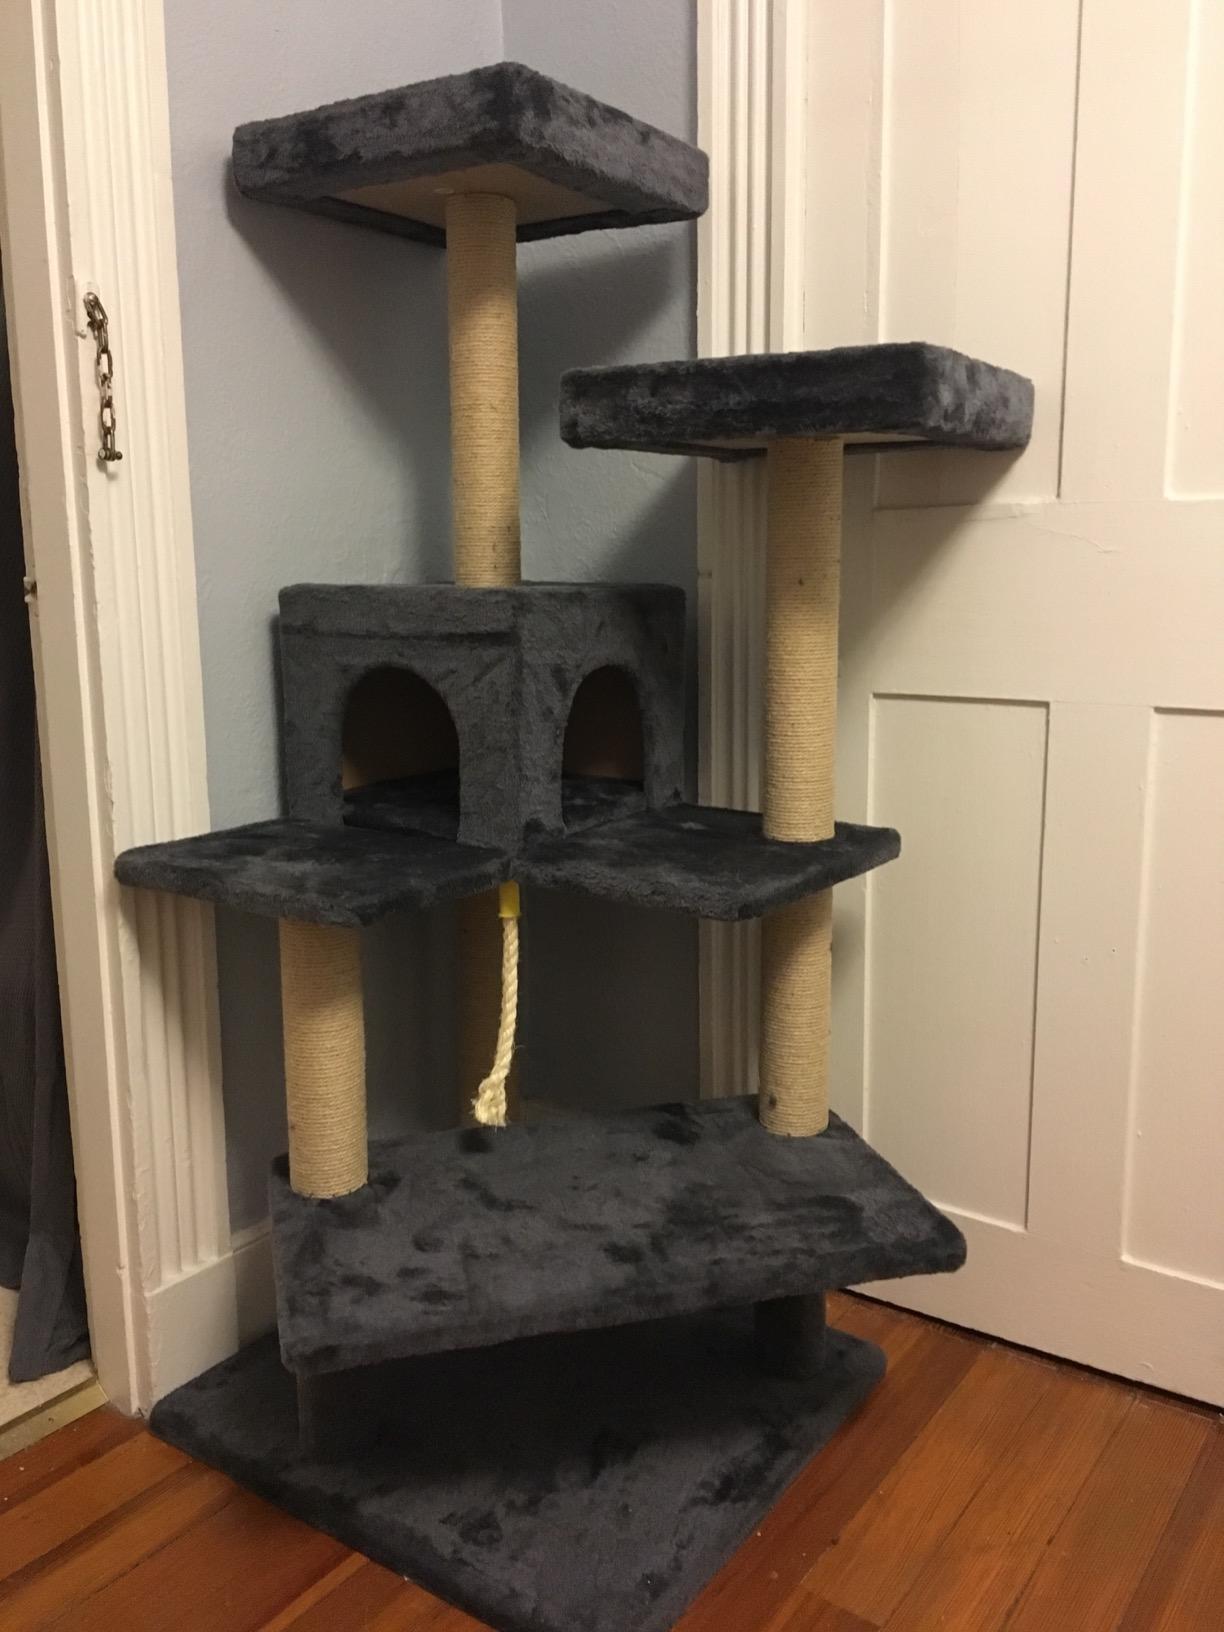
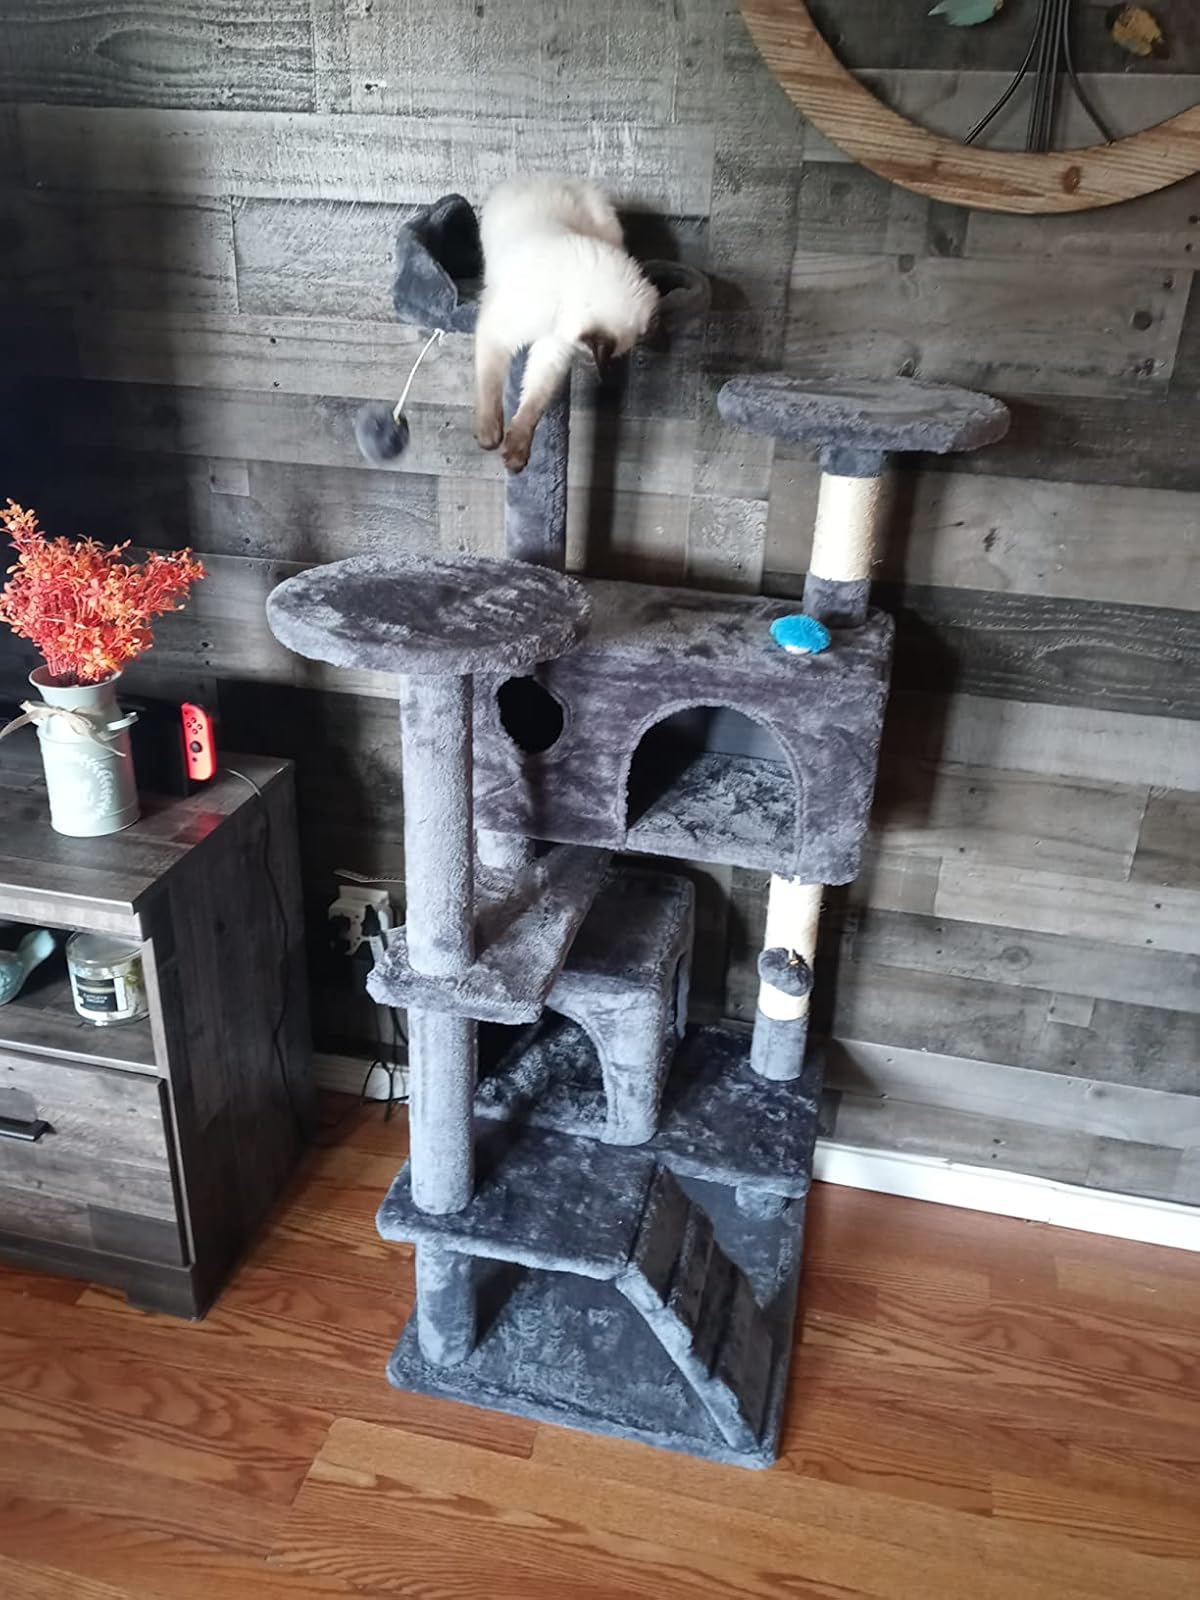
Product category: items_cat tree
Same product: no